Tuntang

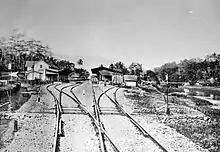
Toentang railway station of the NIS

Tuntang is an administrative district ("kecamatan"), and a town within that district, in Semarang Regency of Central Java Province, Indonesia. The Dutch built a railway station in the town. The district covers 56.24 sq.km, and is adjacent to the city of Salatiga on the latter's northwest side. The total population for the Tuntang district was 60,392 in 2010 and had grown to 69,771 in mid 2023, of which the town of Tuntang had 6,624 inhabitants. The geographical coordinates for Tuntang are -7 16' 06" (-7.268) latitude and 110 27' 16" (110.454) longitude. The altitude at Tuntang is 700 m above sea level.